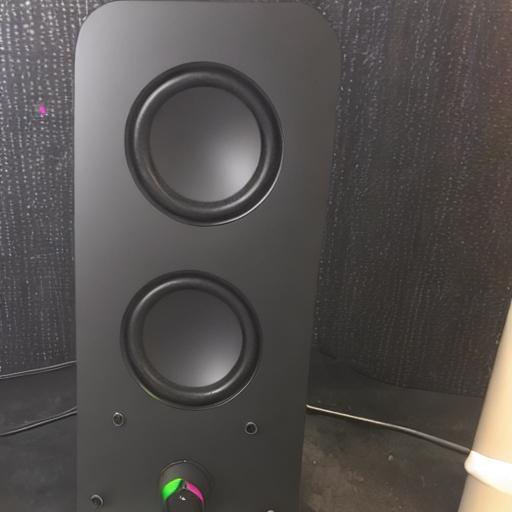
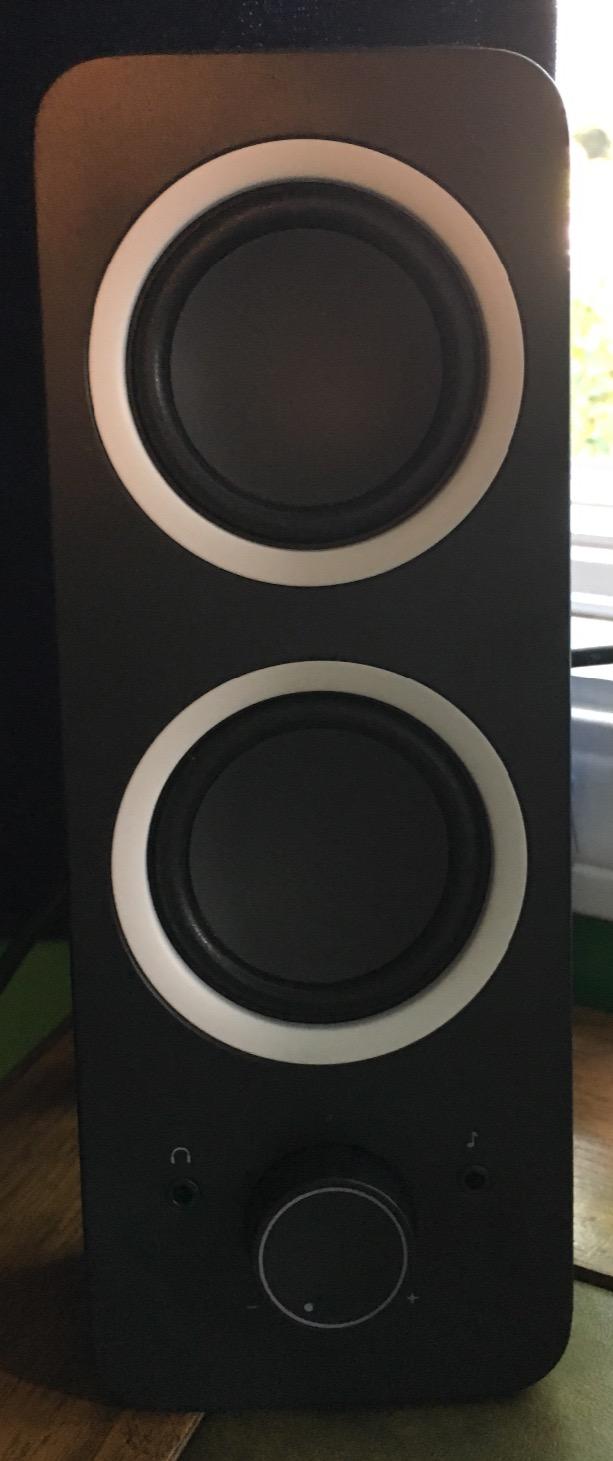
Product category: speaker
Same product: no